LGBTQ-affirming religious groups

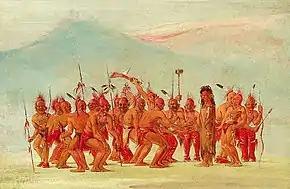
Drawing by George Catlin (1796–1872) while on the Great Plains among the Sac and Fox Nation. Depicting a group of male warriors dancing around a male-bodied person in a woman's dress, non-Native artist George Catlin titled the painting "Dance to the Berdache".

Individuals who went against the traditional gender binary were heavily involved in the cult of Inanna, an ancient Mesopotamian goddess. During Sumerian times, a set of priests known as "gala" worked in Inanna's temples, where they performed elegies and lamentations. Men who became "gala" sometimes adopted female names and their songs were composed in the Sumerian "eme-sal" dialect, which, in literary texts, is normally reserved for the speech of female characters. Some Sumerian proverbs seem to suggest that "gala" had a reputation for engaging in anal sex with men. During the Akkadian Period, "kurgarrū" and "assinnu" were servants of Ishtar who dressed in female clothing and performed war dances in Ishtar's temples. Several Akkadian proverbs seem to suggest that they may have also had homosexual proclivities. Gwendolyn Leick, an anthropologist known for her writings on Mesopotamia, has compared these individuals to the contemporary Indian "hijra." In one Akkadian hymn, Ishtar is described as transforming men into women. Some modern pagans include Inanna in their worship.